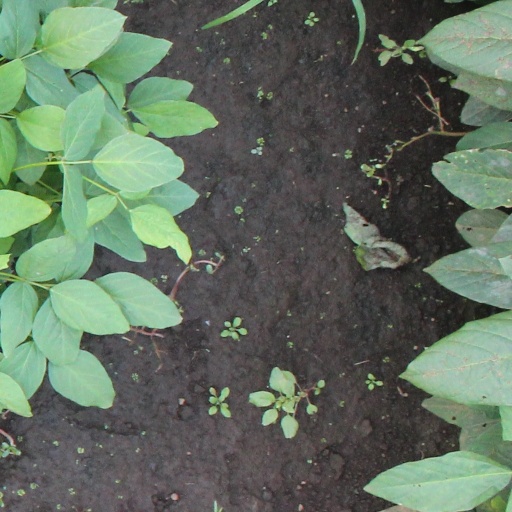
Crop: soybean